Vidal blanc

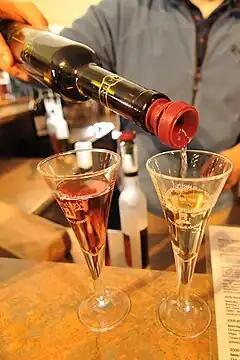
Vidal ice wines are a popular style of wine produced in Canada.

Vidal Blanc was created in the 1930s by French grape breeder Jean-Louis Vidal (1880-1976) as a potential variety to be used in cognac production in the maritime climate and cold winters of western France. To breed the grape, he cross-bred Ugni blanc (also known as Trebbiano) in Tuscany, the primary grape historically used in brandy production, and Rayon d'Or, a winter-hardy hybrid grape that was successfully used previously to breed Seyval blanc. Though the variety was created in France, today it is no longer an authorized grape variety with only a few rare plantings remaining in the Charente-Maritime department.